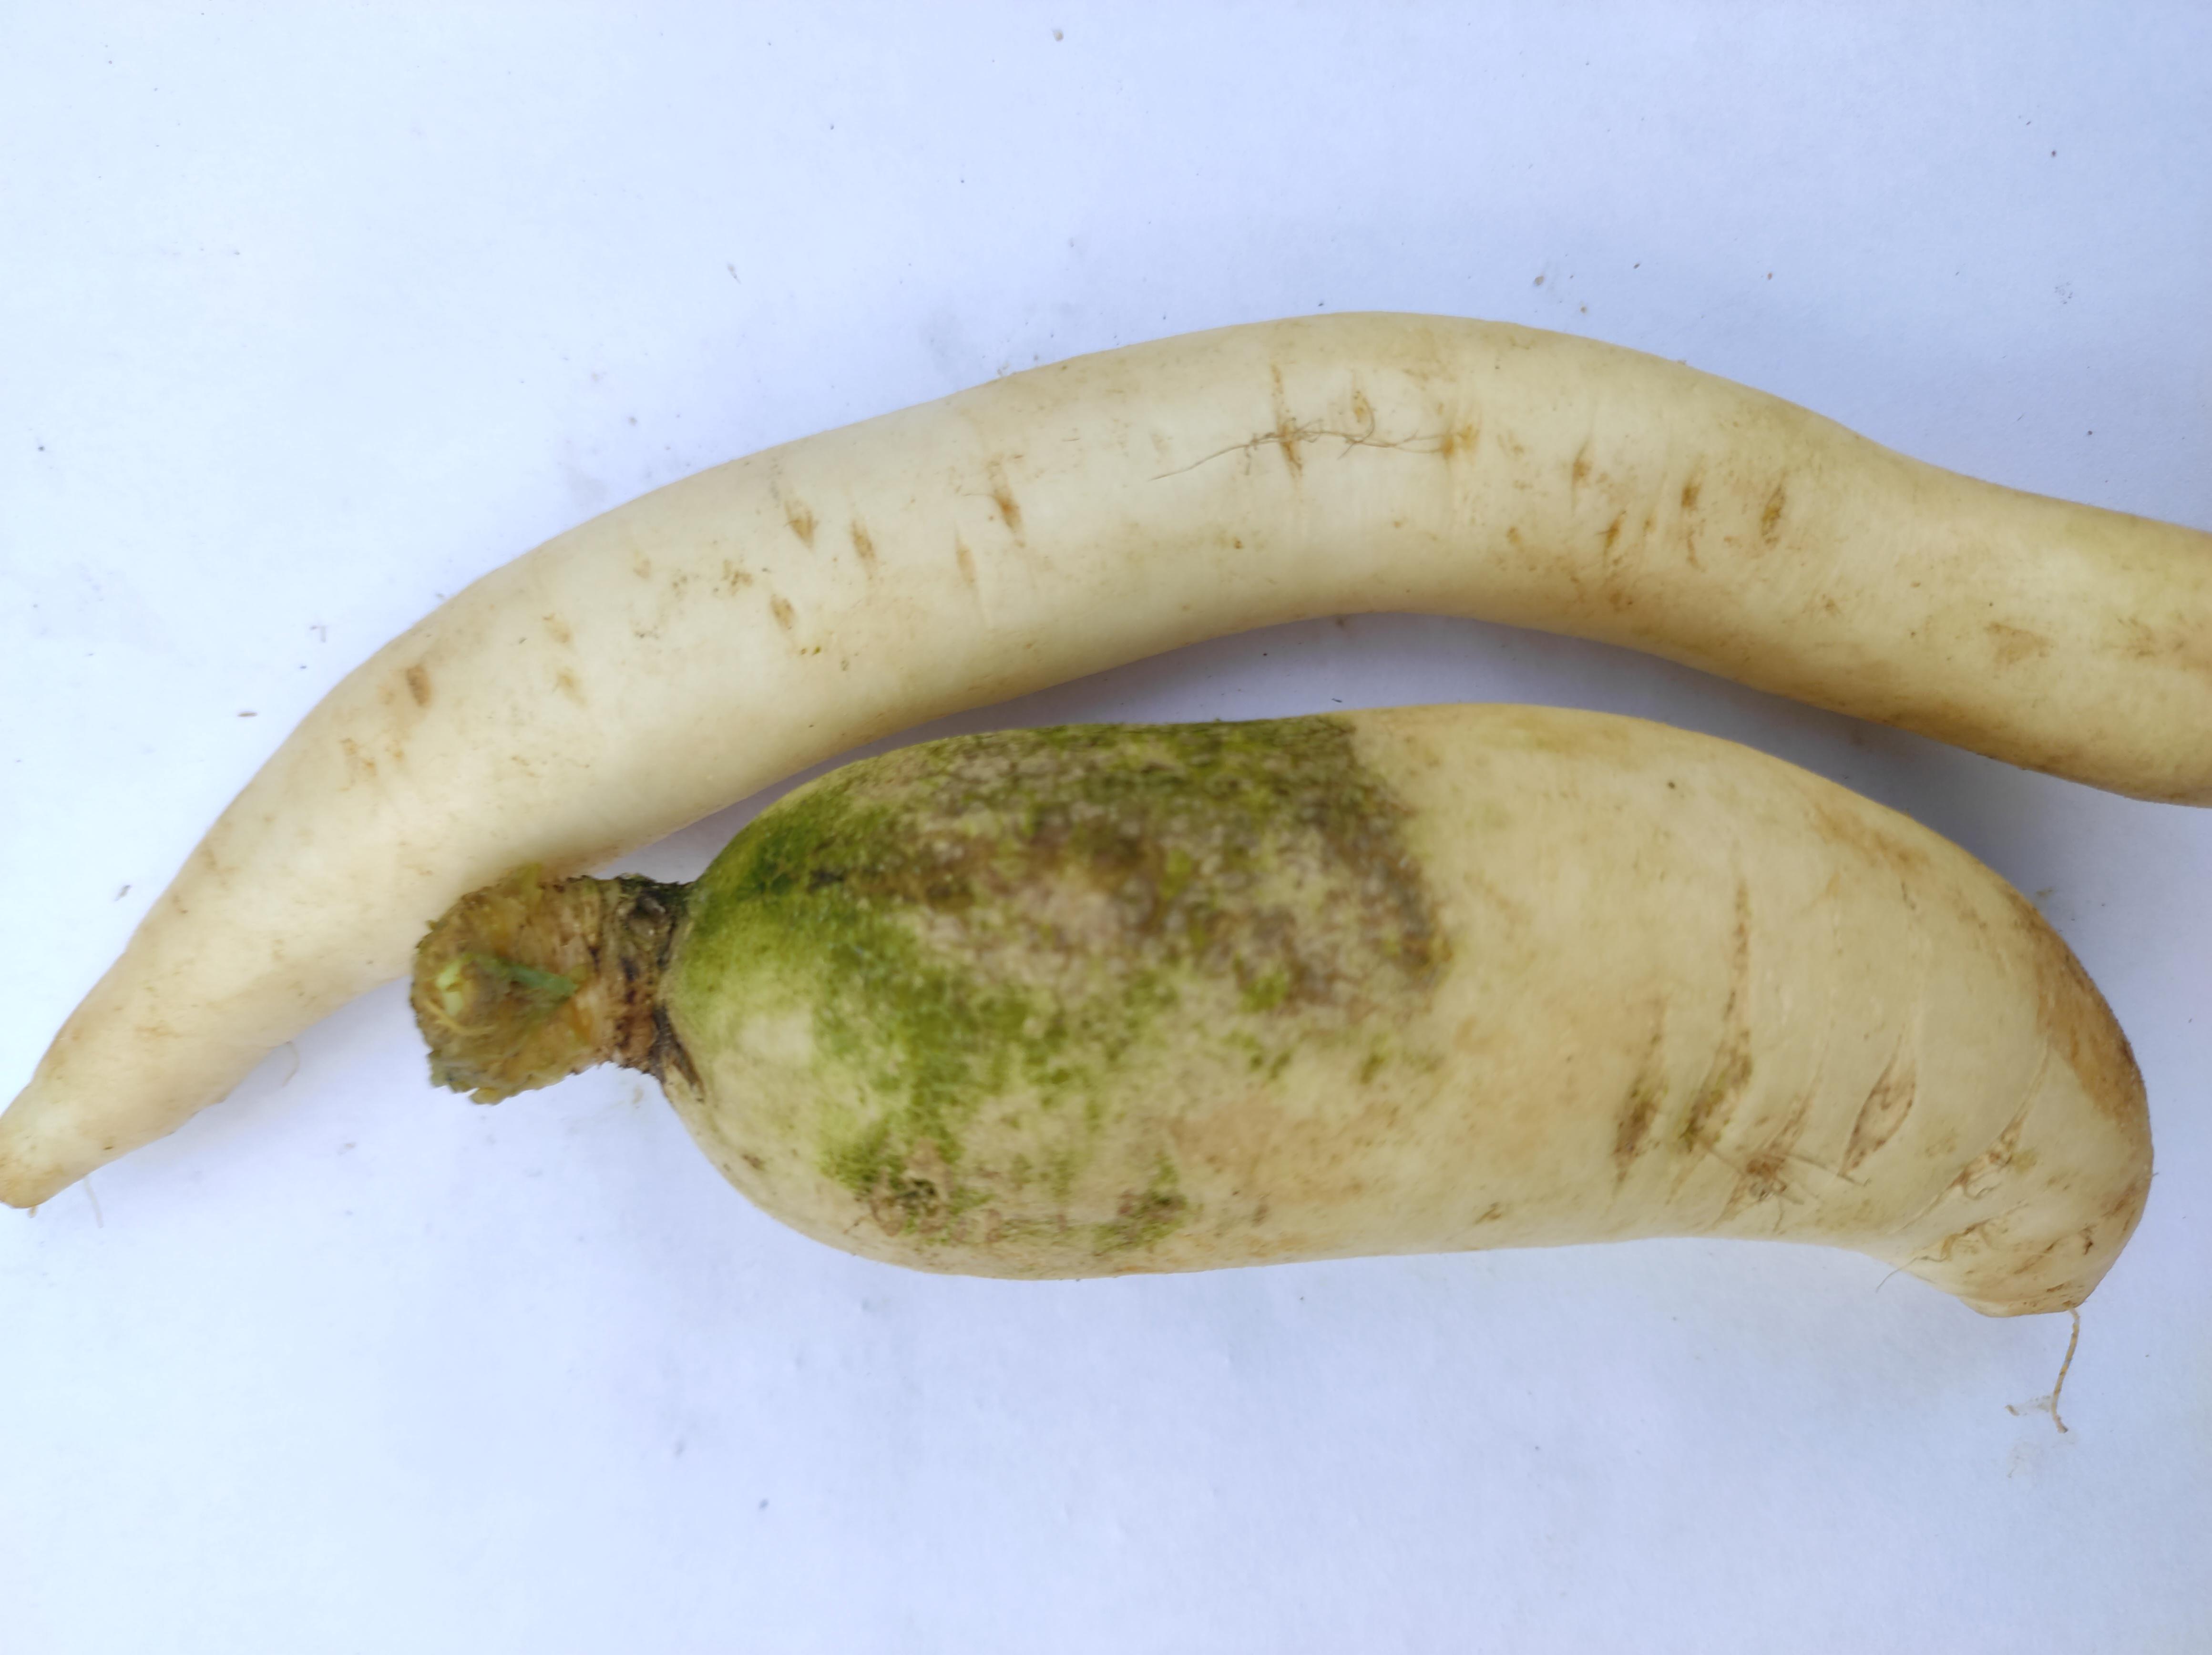
Label: Radish